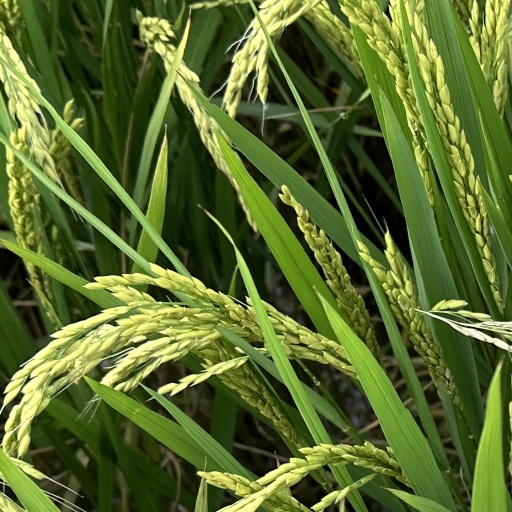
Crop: rice